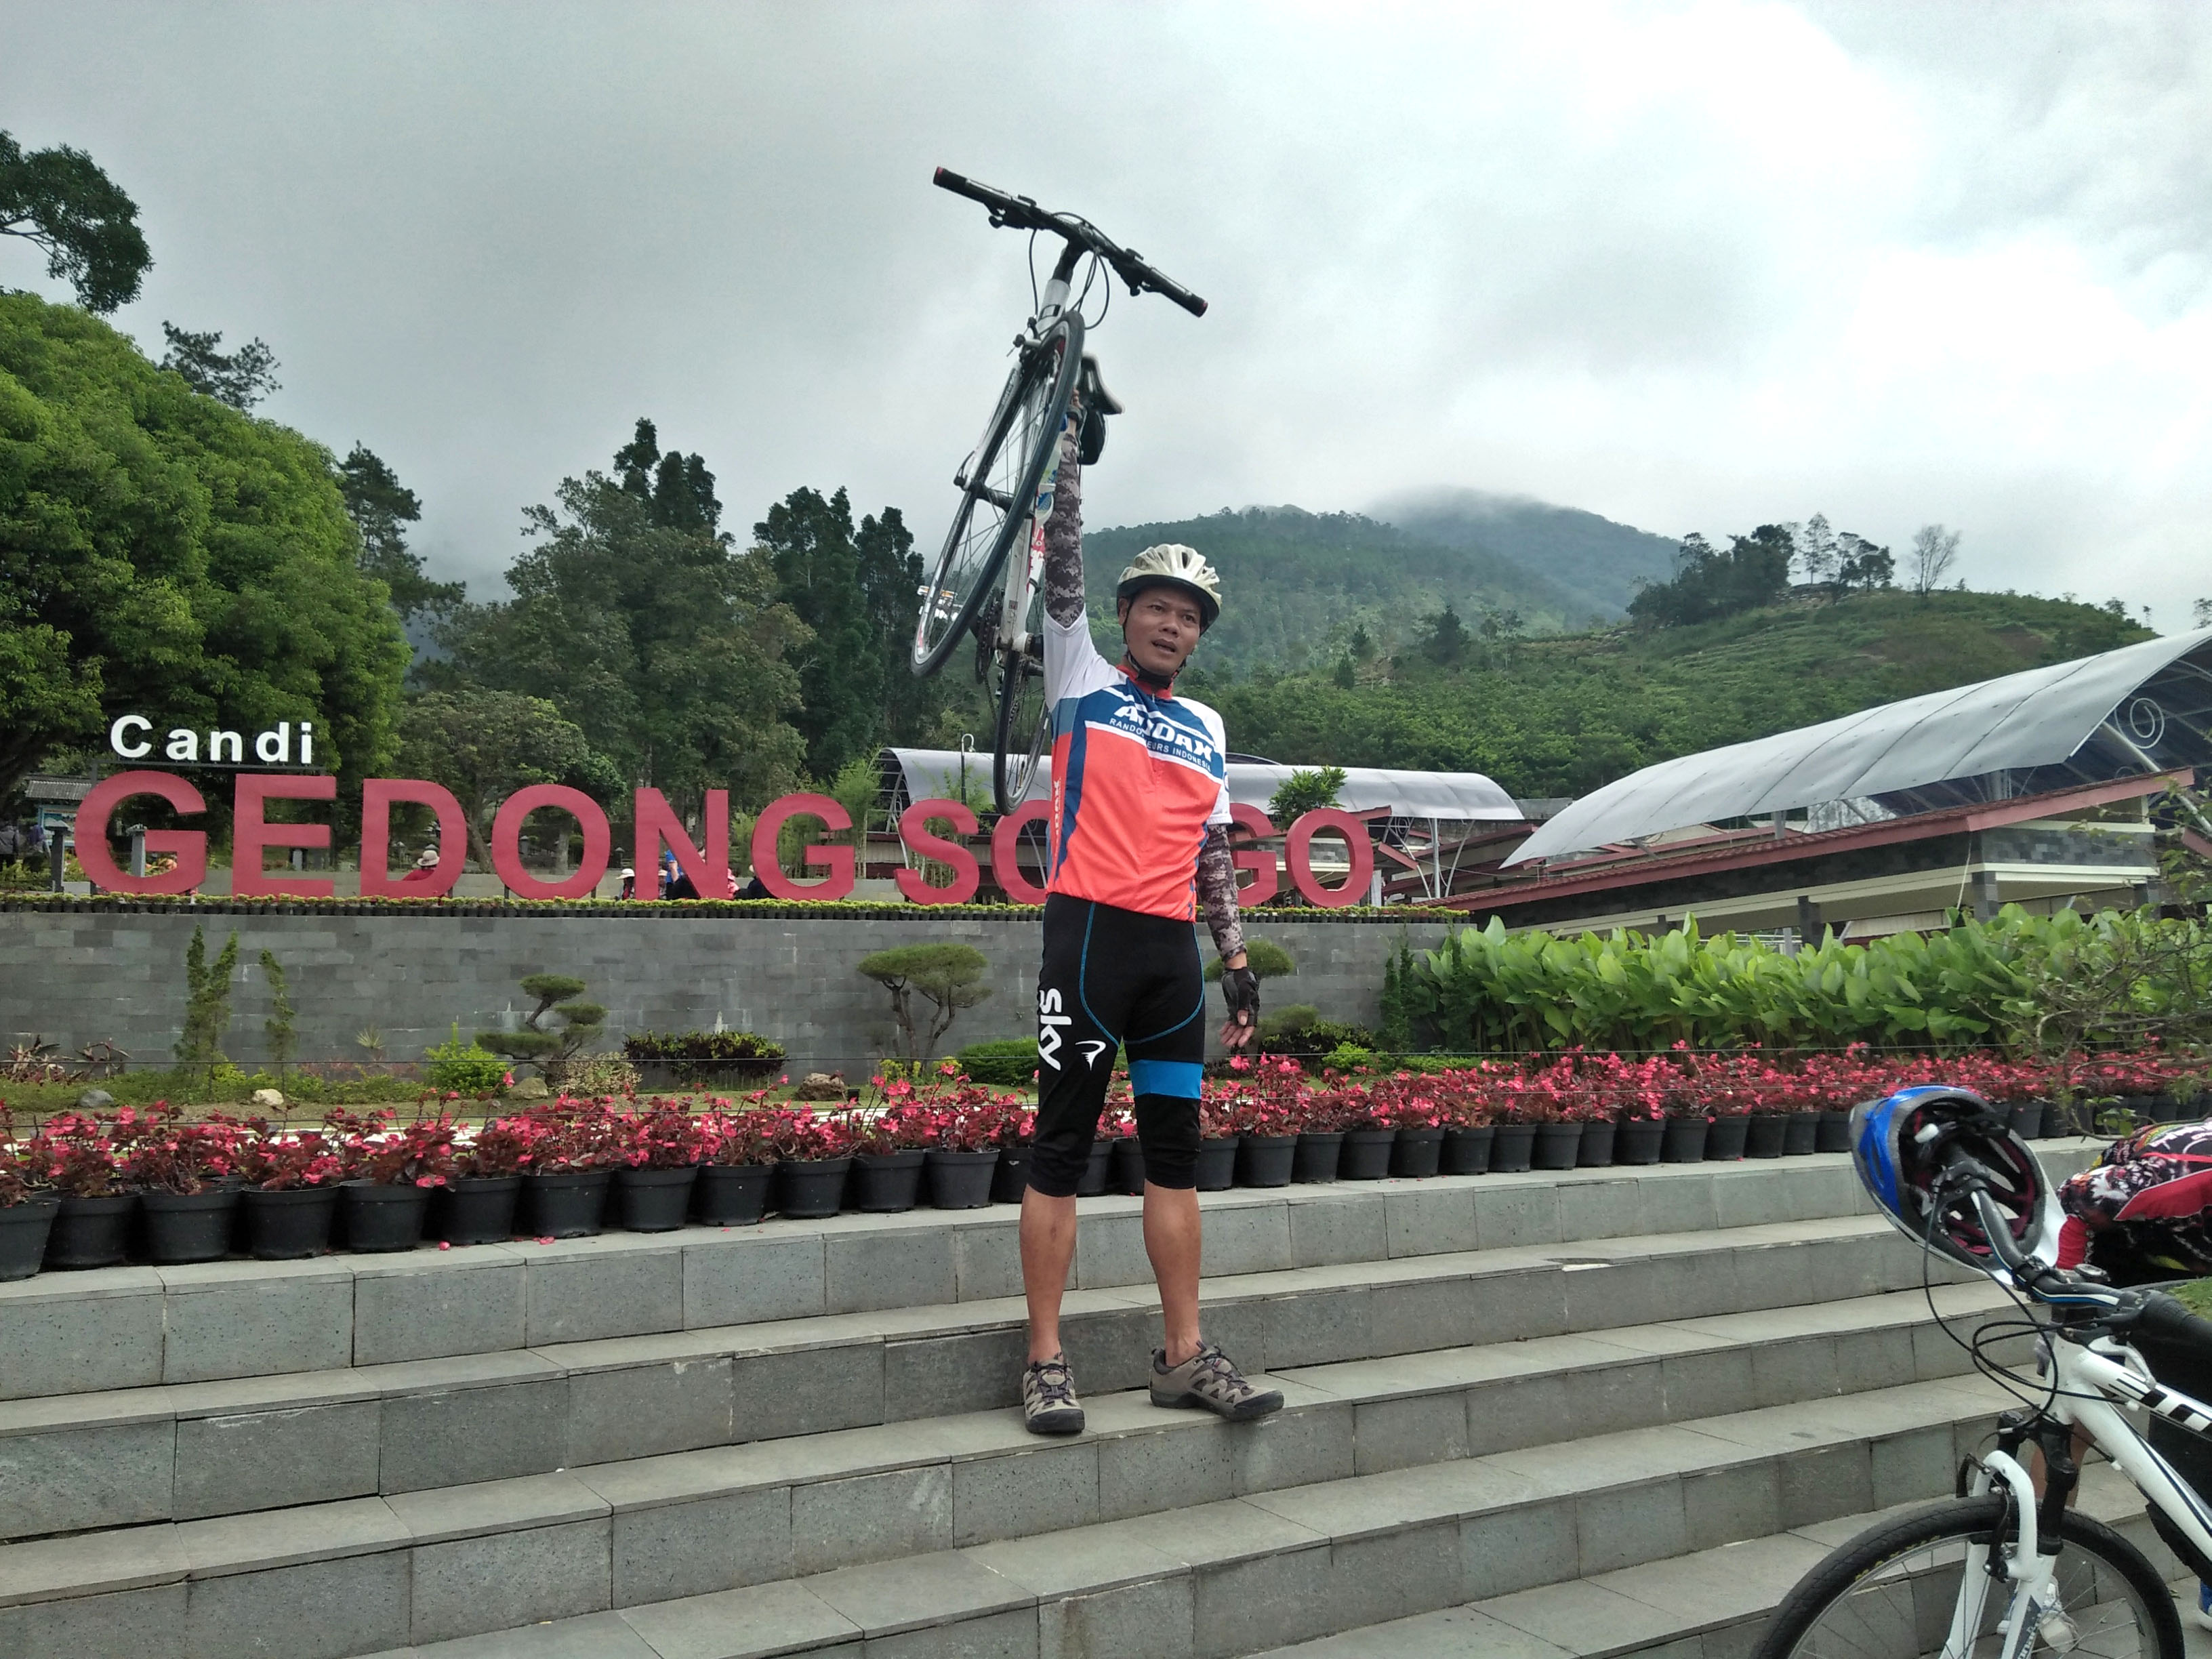
sports, bicycle, cycling, vehicle, road bicycle, recreation, mountain bike, endurance sports, tourism, sports equipment, leisure, bicycle handlebar, cycle sport, racing bicycle, road cycling, road, bicycle frame, metal